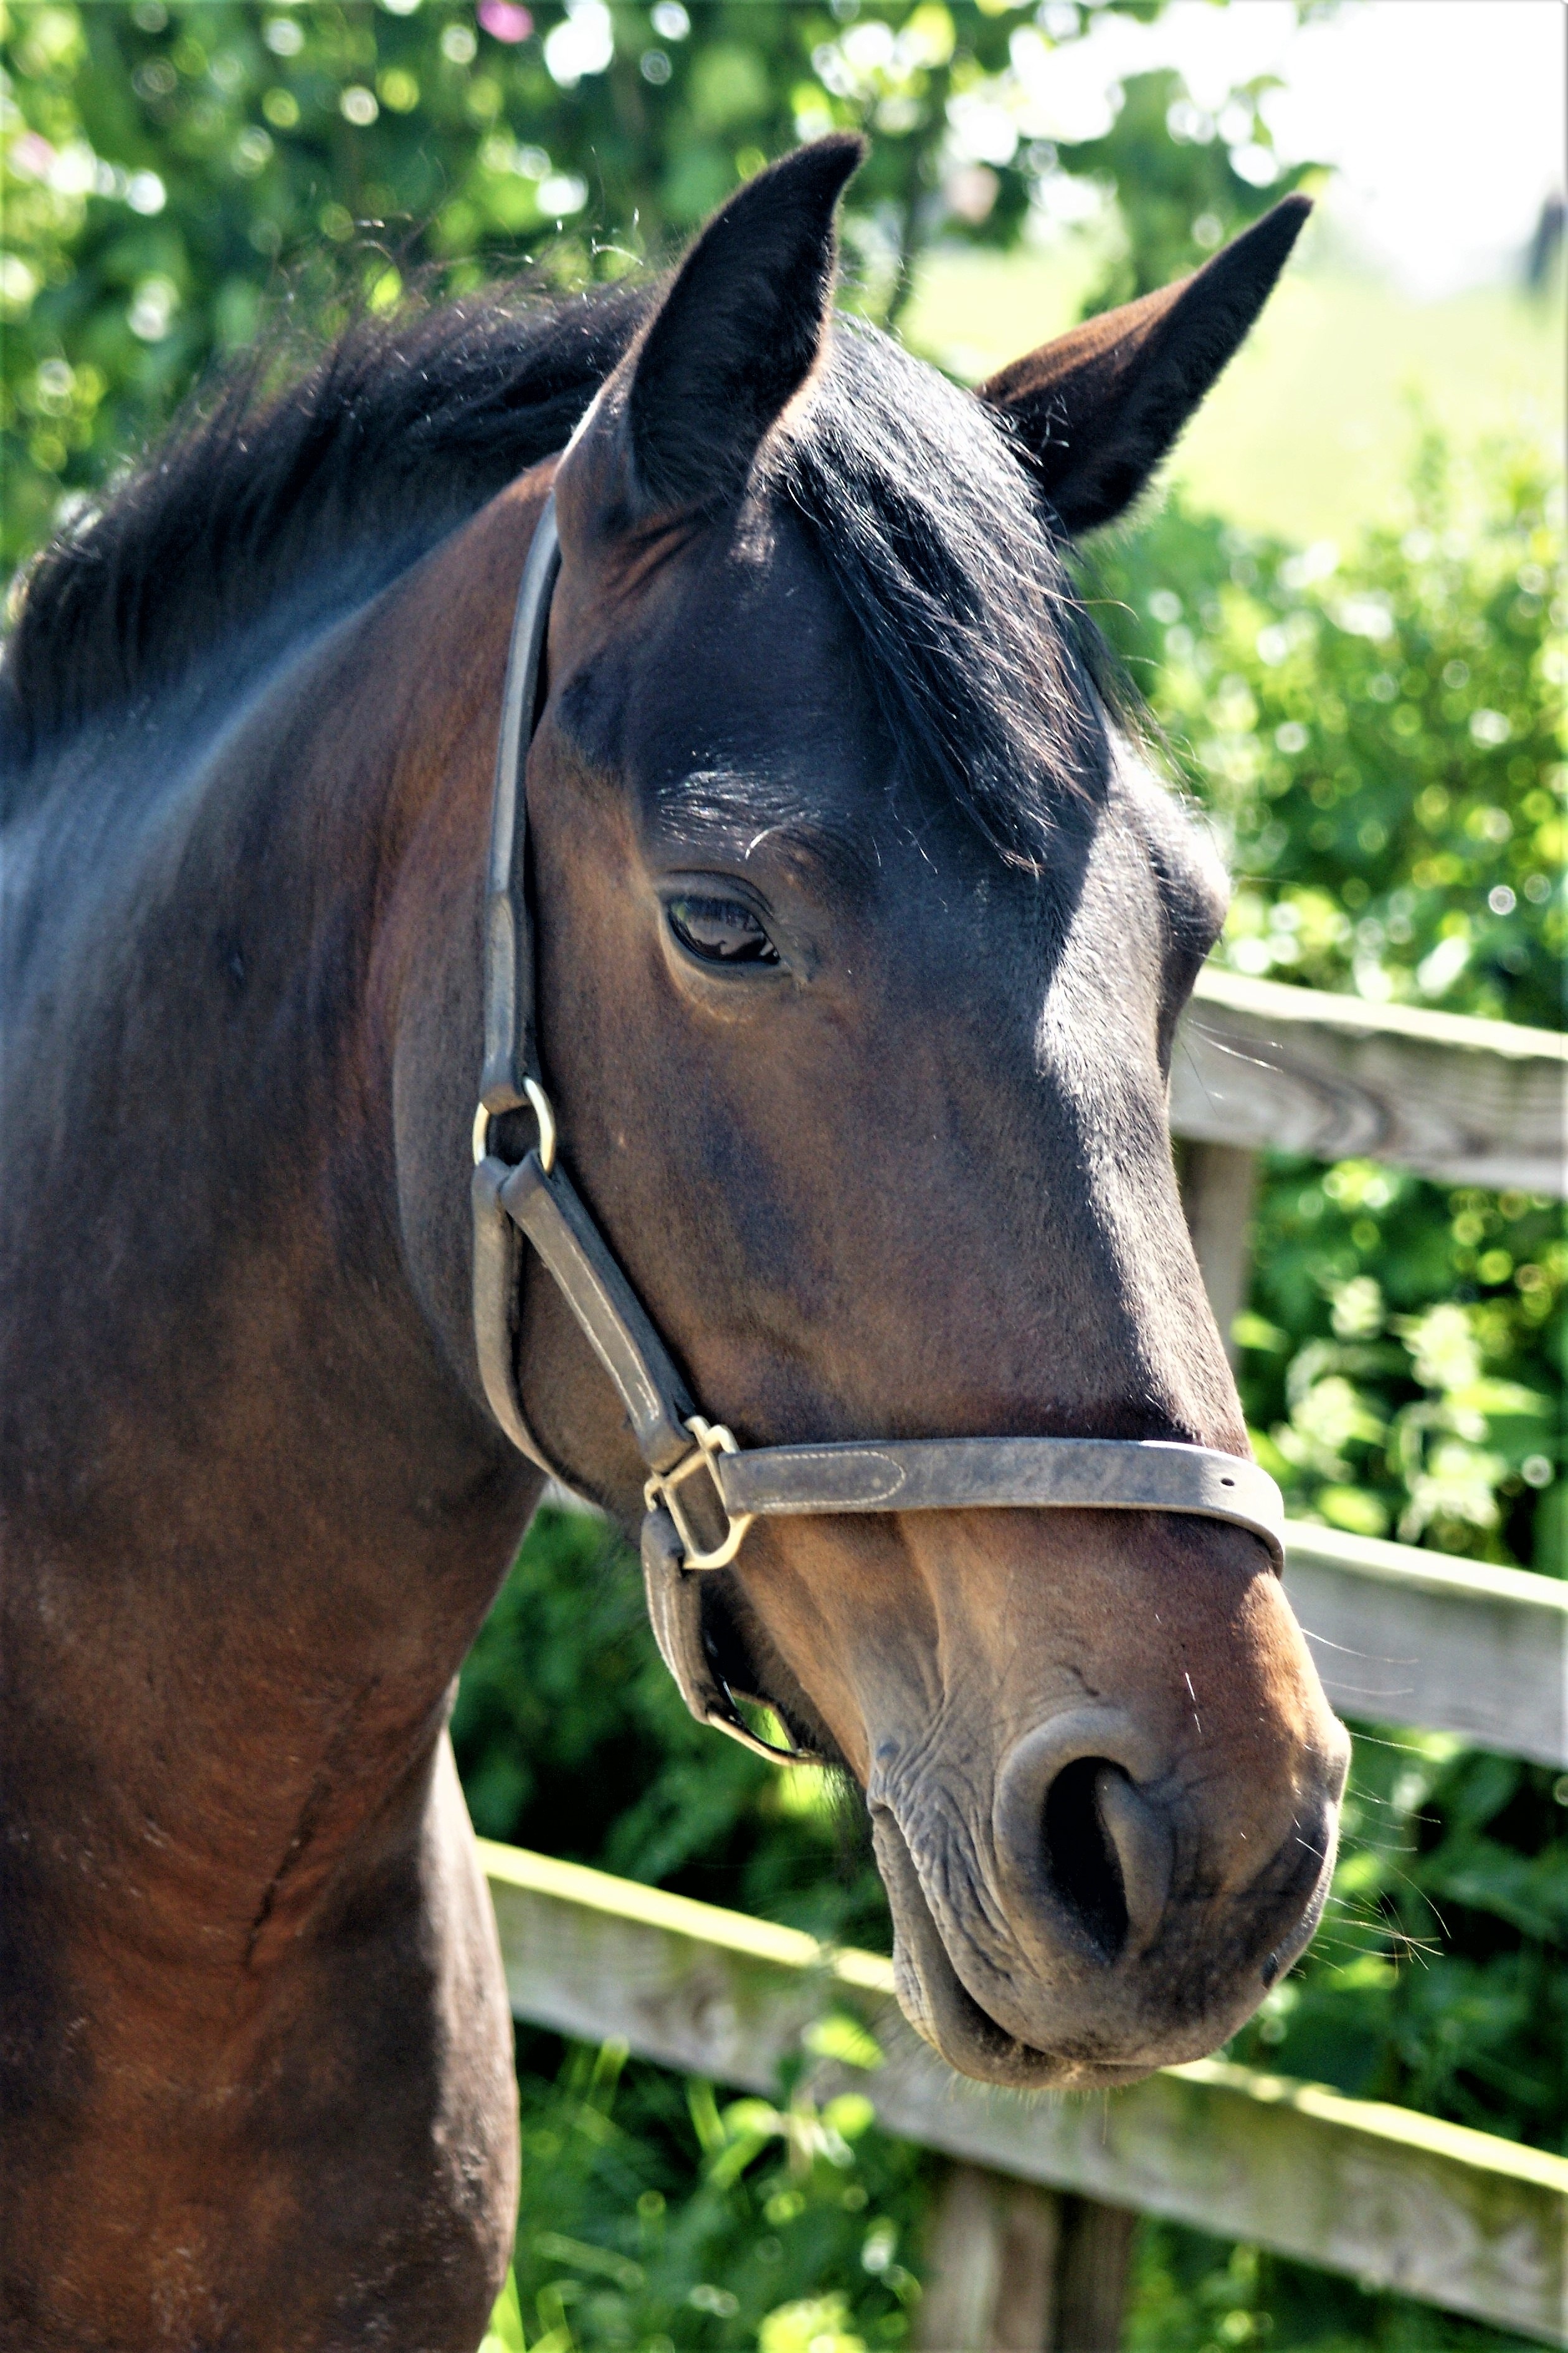
tree, grass, animal, wildlife, pasture, livestock, horse, rein, stallion, mane, fauna, bridle, snout, mare, horse head, bit, halter, pferdeportrait, horse like mammal, mustang horse, horse harness, horse tack, horse supplies